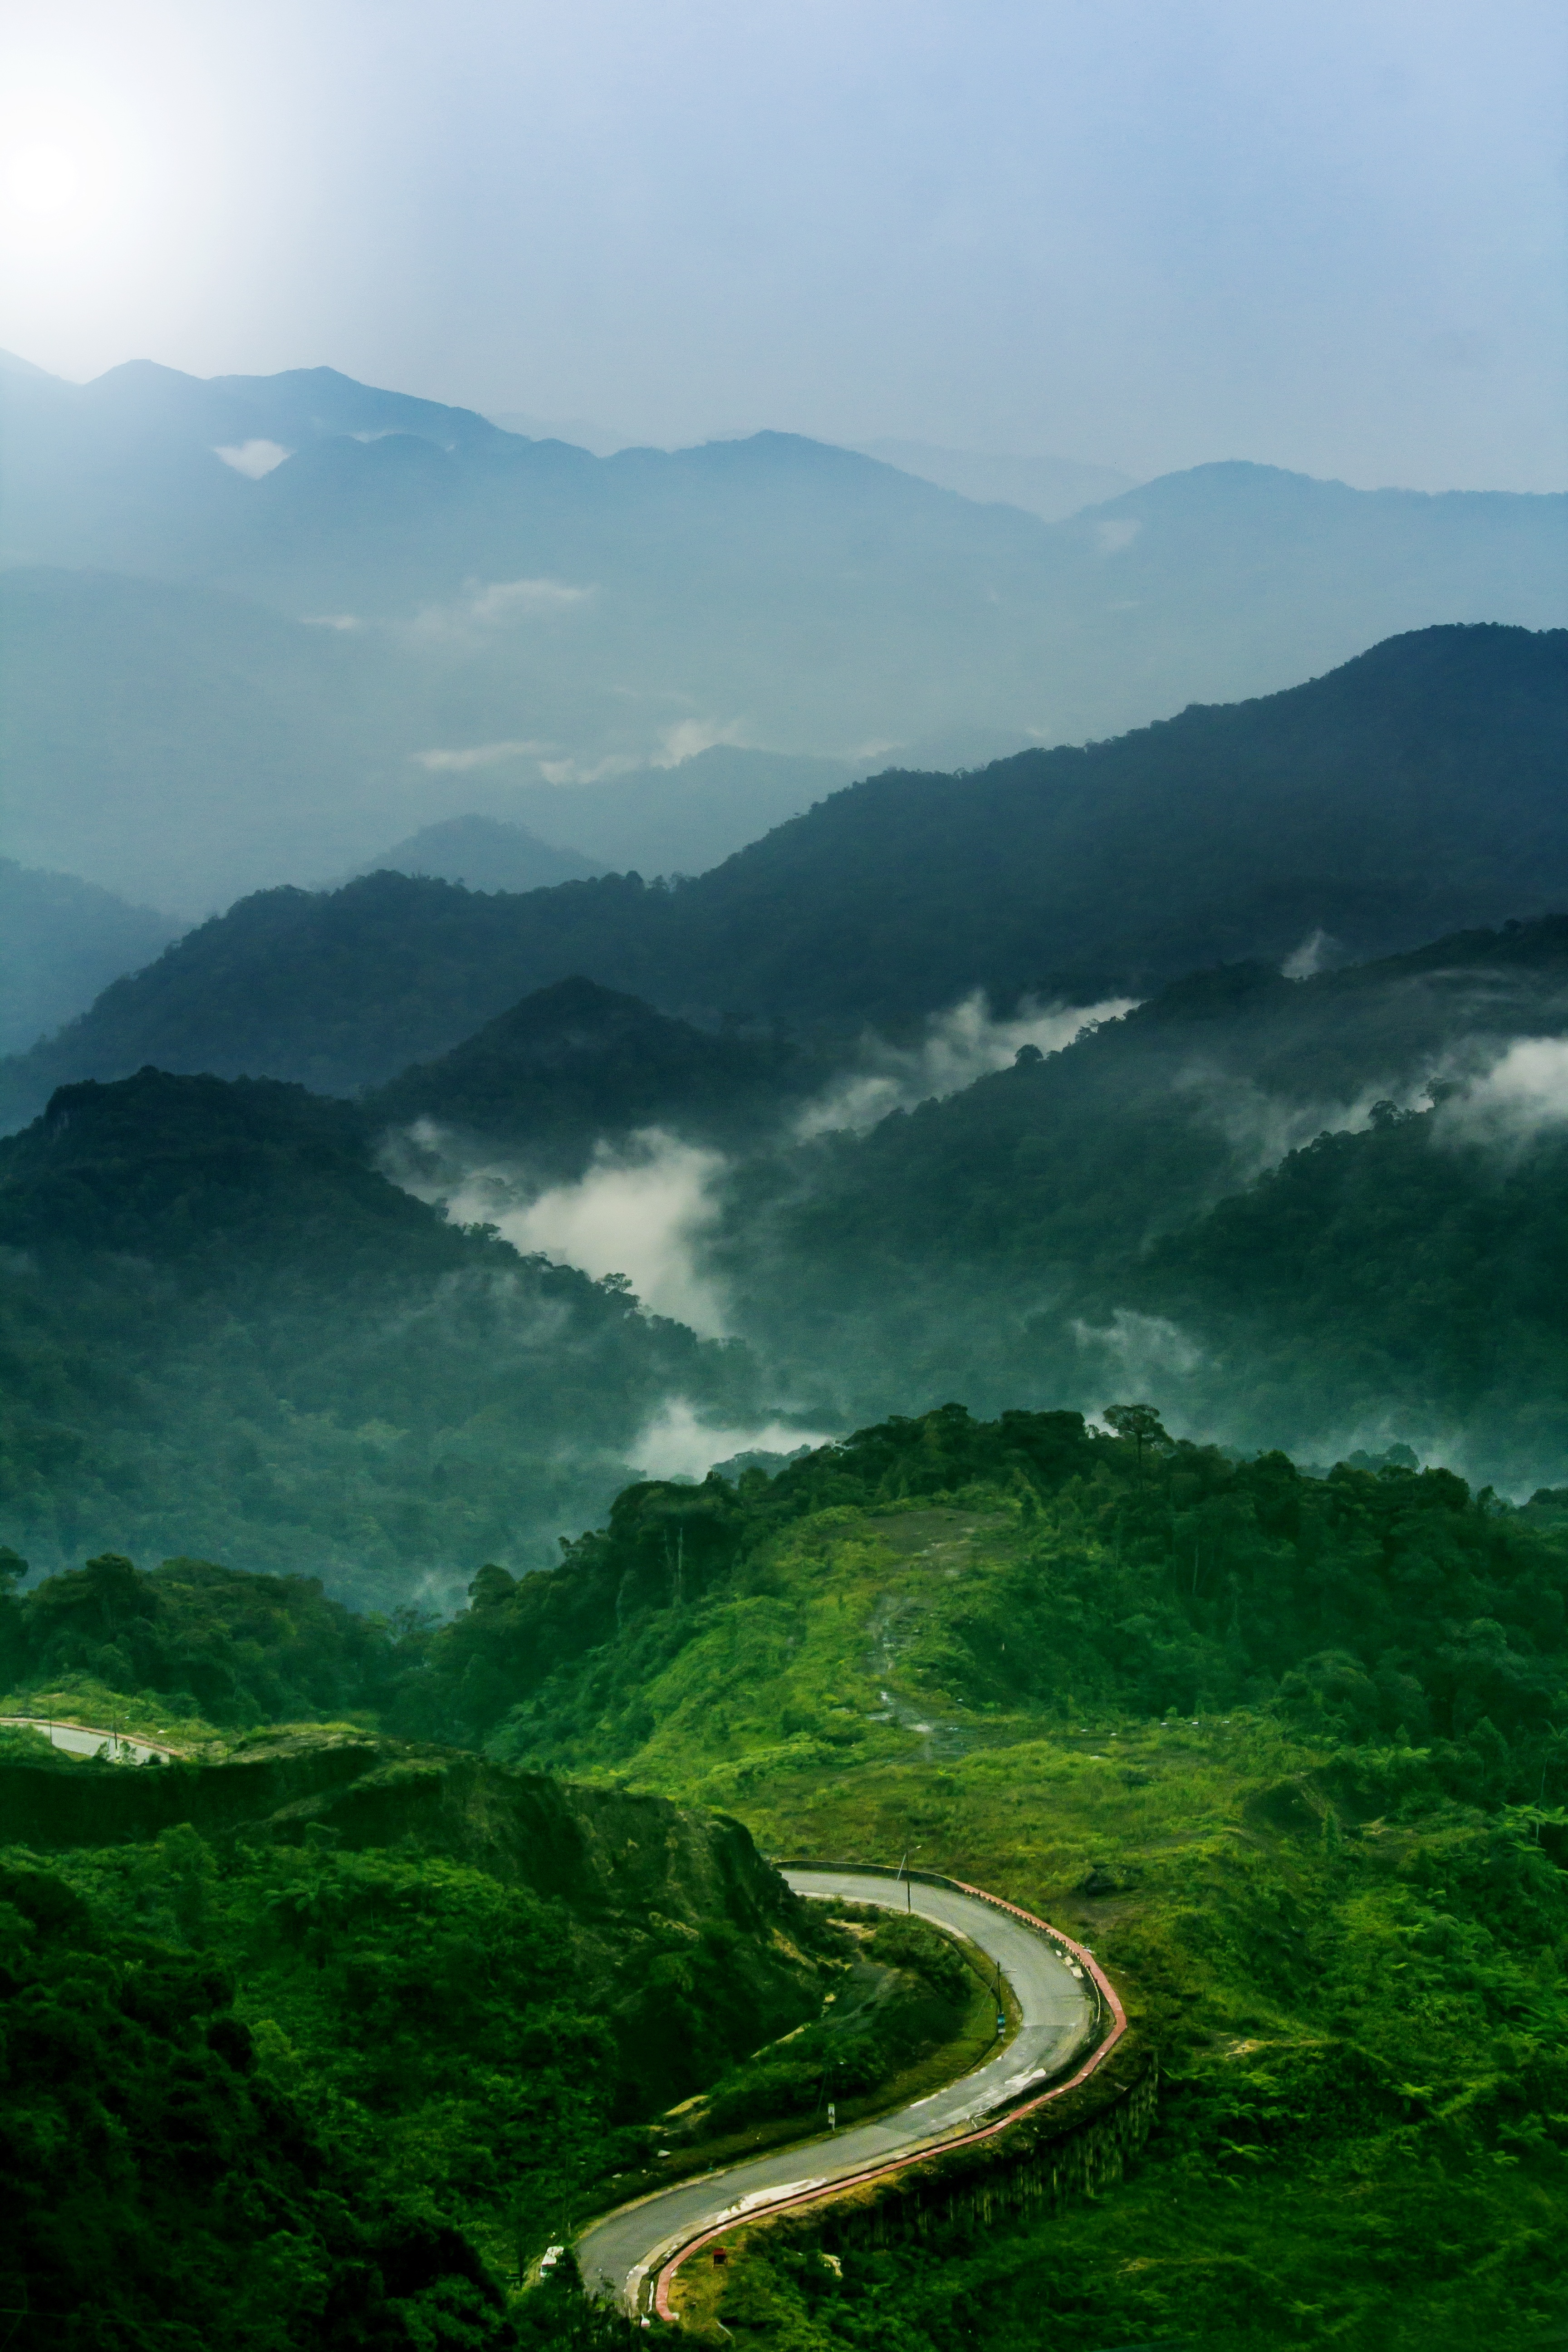
landscape, sea, coast, nature, forest, horizon, wilderness, mountain, cloud, sky, fog, mist, countryside, morning, hill, wave, lake, river, valley, mountain range, vacation, travel, cable, transportation, environment, green, high, weather, reservoir, tourism, terrain, ridge, alps, plateau, malaysia, highlands, landform, skyway, geographical feature, atmospheric phenomenon, mountainous landforms, genting, genting highland, zikzack